Potted meat

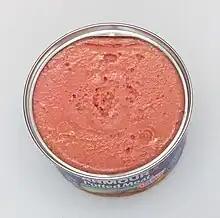
Armour Star brand potted meat food product

A potted meat food product is a food preserved by canning and consisting of various seasoned cooked meats, often puréed, minced, or ground, which is heat-processed and sealed into small cans.